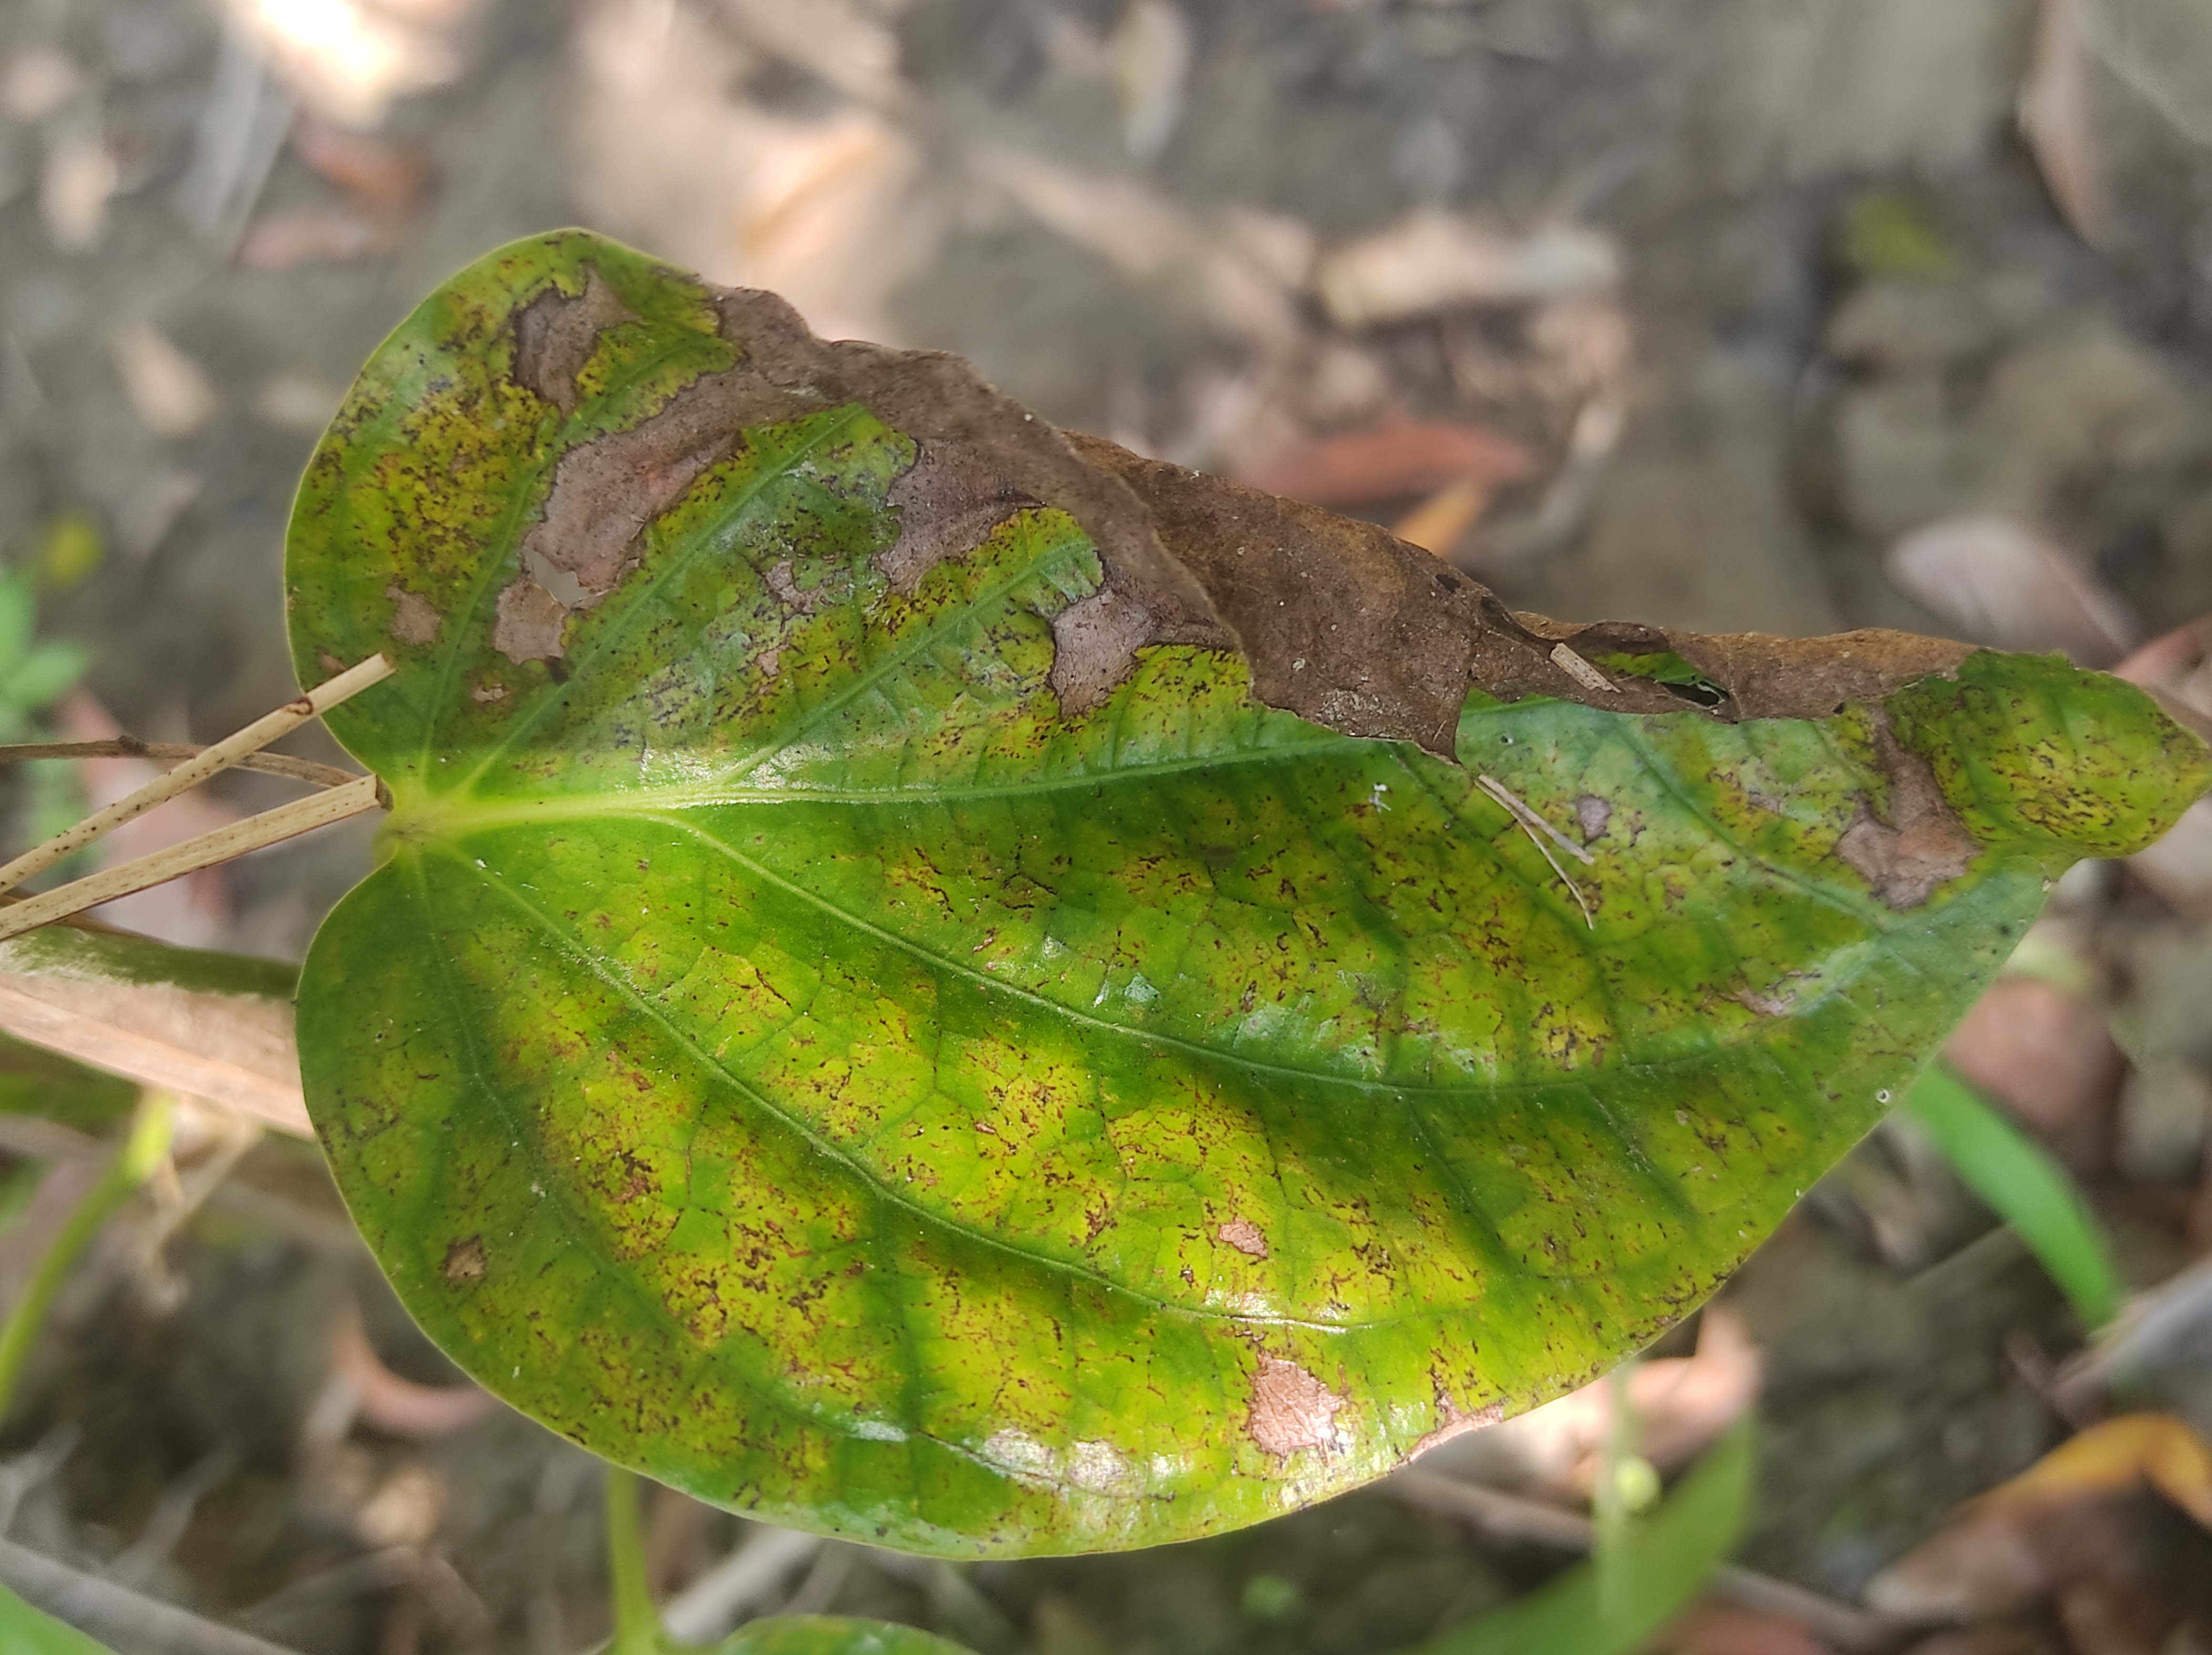
Label: Fungal_Brown_Spot_Disease